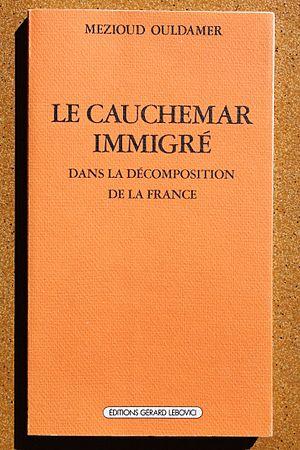
Mezioud Ouldamer est un essayiste français d'origine algérienne né en 1951 à Ait Saada, commune de Yatafen, mort le 12 juillet 2017 à Saint-Jean-de-Luz, en France. Il a publié plusieurs ouvrages de critique sociale proches de la critique situationniste.